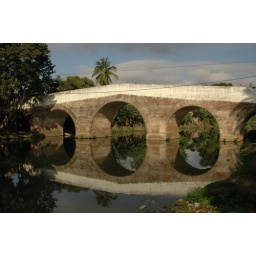
The oldest bridge in Cuba is seen here, bridging the Yayabo river